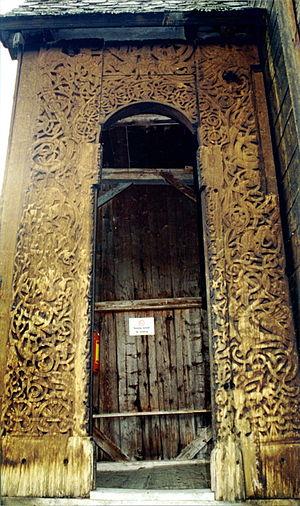
La sculpture sur bois norvégienne, treskurd ou treskjæring, occupe en Norvège une place privilégiée dans les arts décoratifs, la décoration intérieure et l’ornement extérieur pour des raisons à la fois historiques, populaires et architecturales. Dans ce pays scandinave, la persistance du bois comme matériau de construction pour les maisons d’habitation et d’exploitation, les bâtiments publics et les édifices religieux jusqu’à nos jours a permis de donner à cet art décoratif une valeur importante sur le plan national, probablement bien plus que dans les pays où elle se cantonne pour beaucoup aux arts mineurs. C’est essentiellement pendant les XVIIIᵉ et XIXᵉ siècles que la sculpture sur bois prend une ampleur considérable au moment où les Norvégiens font l’expérience du mouvement artistique et culturel Dragestil, fondé sur la redécouverte du haut Moyen-Âge et de la culture pré-chrétienne avec tous les symboles ornementaux véhiculés par la recherche identitaire du peuple norvégien en période d’émancipation politique vis-à-vis de ses voisins scandinaves.